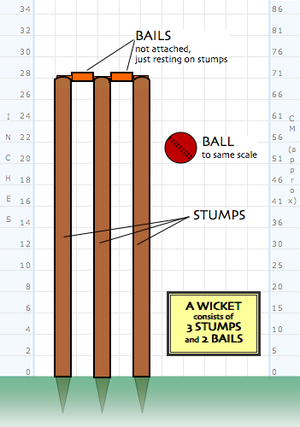
Nelson est un terme de cricket qui désigne un score individuel ou collectif de 111 courses ou l'un de ses multiples. Par superstition, il est de mauvais augure pour un batteur ou une équipe de l'atteindre. Ce surnom est également utilisé pour d'autres sports comme les fléchettes.
Le terme anglais wicket, en français « guichet », a plusieurs significations au cricket. Il désigne principalement l'un des deux ensembles de piquets de bois situés sur le terrain et défendus par les batteurs. Il peut aussi s'agir de l'élimination d'un batteur. Un lanceur qui élimine un batteur est crédité d'un guichet dans ses statistiques.